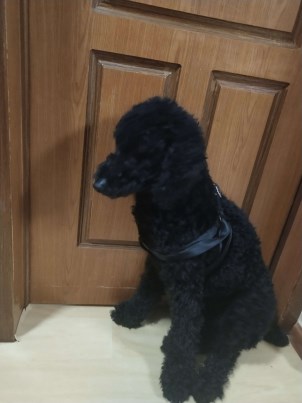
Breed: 2925-n000114-toy_poodle